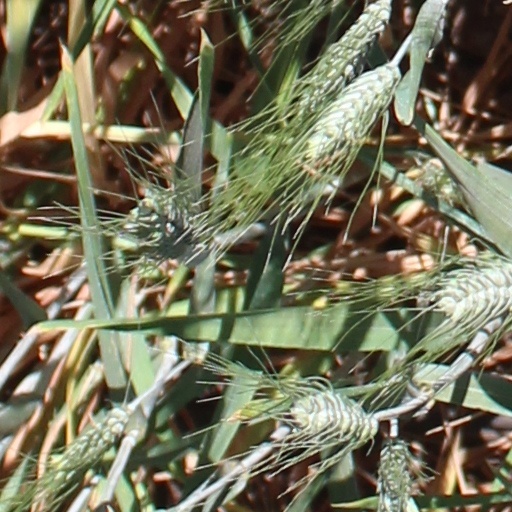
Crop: wheat